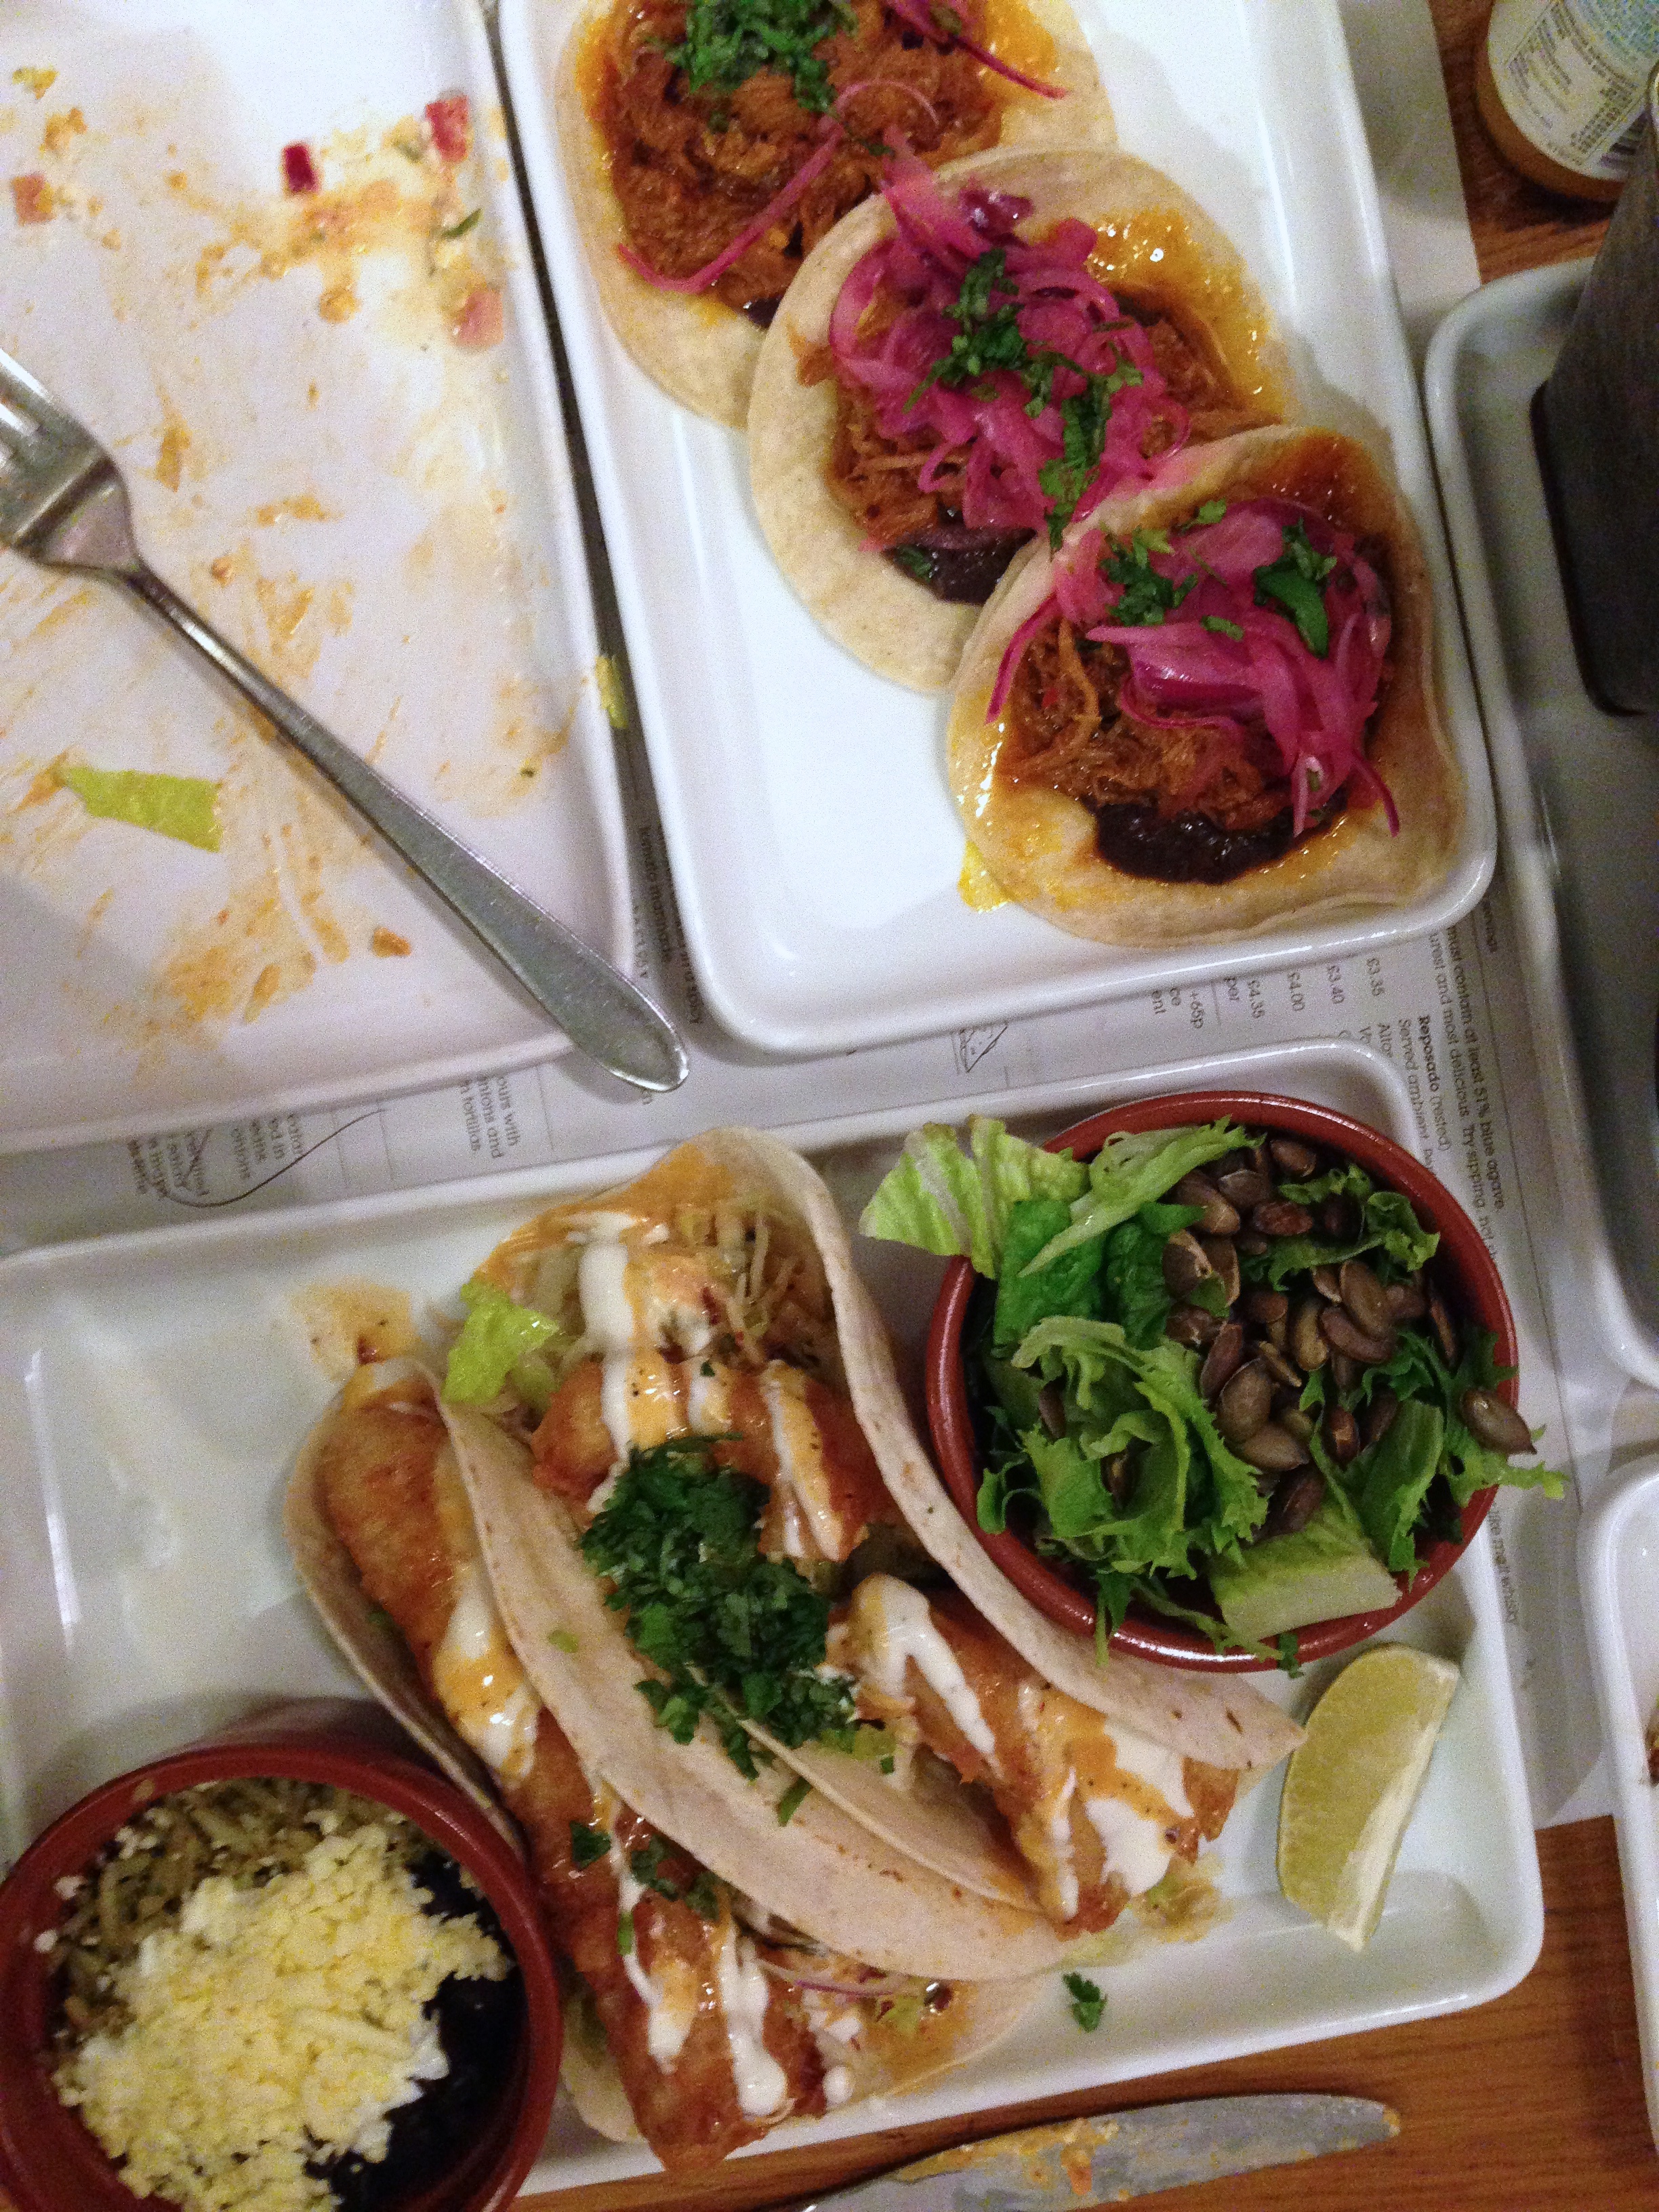
restaurant, dish, meal, food, breakfast, meat, lunch, cuisine, asian food, 2013365, hors d oeuvre